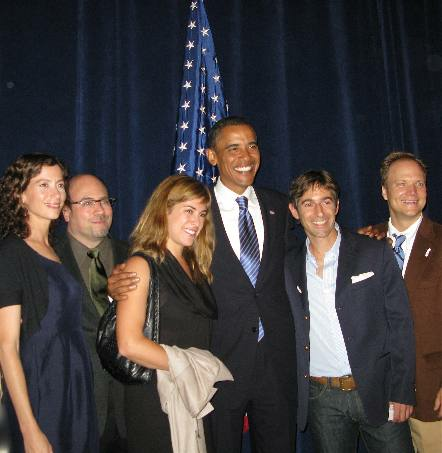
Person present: Yes